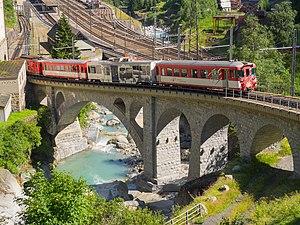
La Schöllenenbahn est une courte ligne à voie unique et à crémaillère du canton suisse d'Uri. Elle relie Göschenen à Andermatt et emprunte les gorges de la Reuss. Elle présente une pente maximale de 179 ‰.